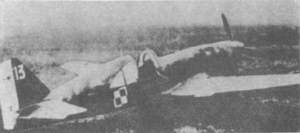
Le Damier polonais est la marque d'identification des aéronefs de l'Armée de l'air polonaise. Il est composé de quatre carrés blancs et rouges.
Le Caudron C.714 est un avion de chasse français de la fin des années 1930. Il est l'expression française la plus aboutie de la recherche d'un chasseur léger de coût réduit compatible avec une production de guerre.
L'Armée polonaise en France désigne une armée polonaise reconstituée sur le sol français après l'invasion de la Pologne par l'Allemagne nazie et l'Union soviétique, conformément à l’accord franco-polonais datant du 9 septembre 1939 et confirmé par celui du 4 janvier 1940. Forte de plus de 80 000 hommes, l'Armée polonaise participe à la bataille de France en tant qu'armée alliée sous ses propres drapeaux mais sous le commandement de l'état major français du 10 mai au 25 juin 1940.
Le 3 octobre 1939, le Journal Officiel publie le décret qui institue la mobilisation obligatoire des ressortissant polonais en France. Des affiches bilingues sont apposées dans les mairies de communes à forte densité de Polonais : « Au nom du Gouvernement de la République de Pologne, en exécution de la décision du Président du Conseil des Ministres des Affaires Militaires de Pologne et en vertu de l’Accord signé entre la Pologne et le France le 9 septembre 1939 : Il est prescrit à tout citoyen polonais recensé à partir du 29 septembre 1939 dans les communes de […] de comparaître le […] octobre 1939 devant la Commission de révision siégeant à [...], chargée de déterminer son aptitude physique au service militaire dans l’Armée polonaise en France. [Signé :] l'Ambassadeur de Pologne. Paris, le 5 octobre 1939 ».